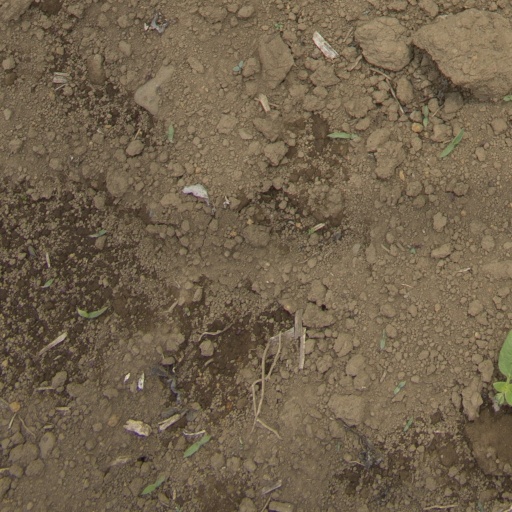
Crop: Jerusalem artichoke